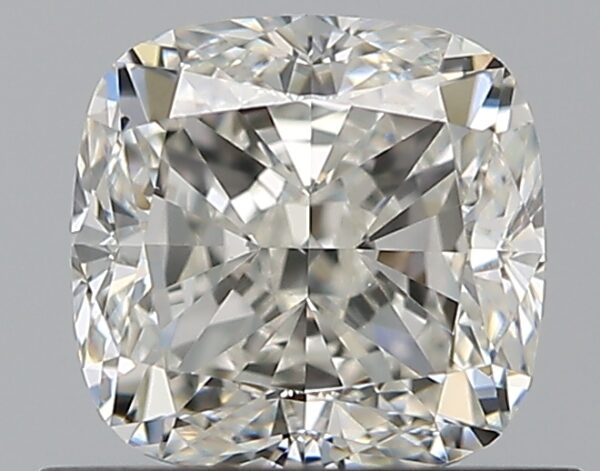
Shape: cushion
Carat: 0.8
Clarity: VS1
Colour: I
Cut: VG
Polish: EX
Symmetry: EX
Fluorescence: N
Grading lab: GIA
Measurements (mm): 5.1 x 5 x 3.48